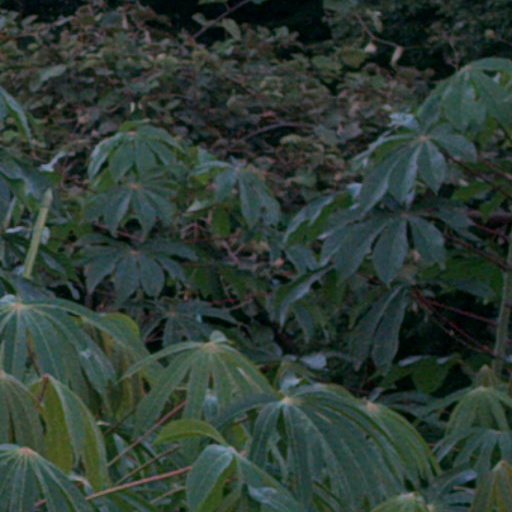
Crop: cassava